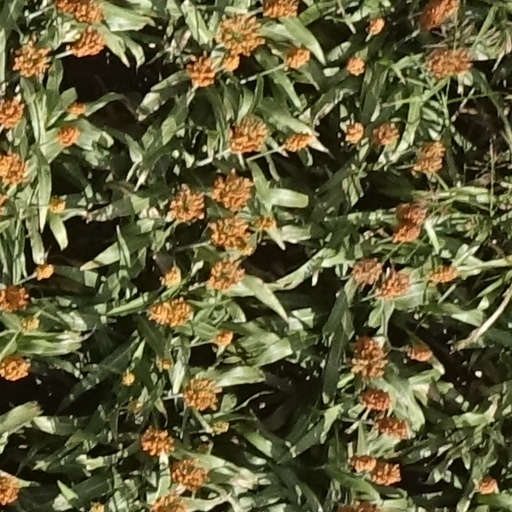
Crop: sorghum